Guillaume Seignac

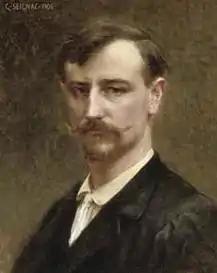
Self-portrait, 1906

Guillaume Seignac (25 September 1870 – 2 October 1924) was a French academic painter.